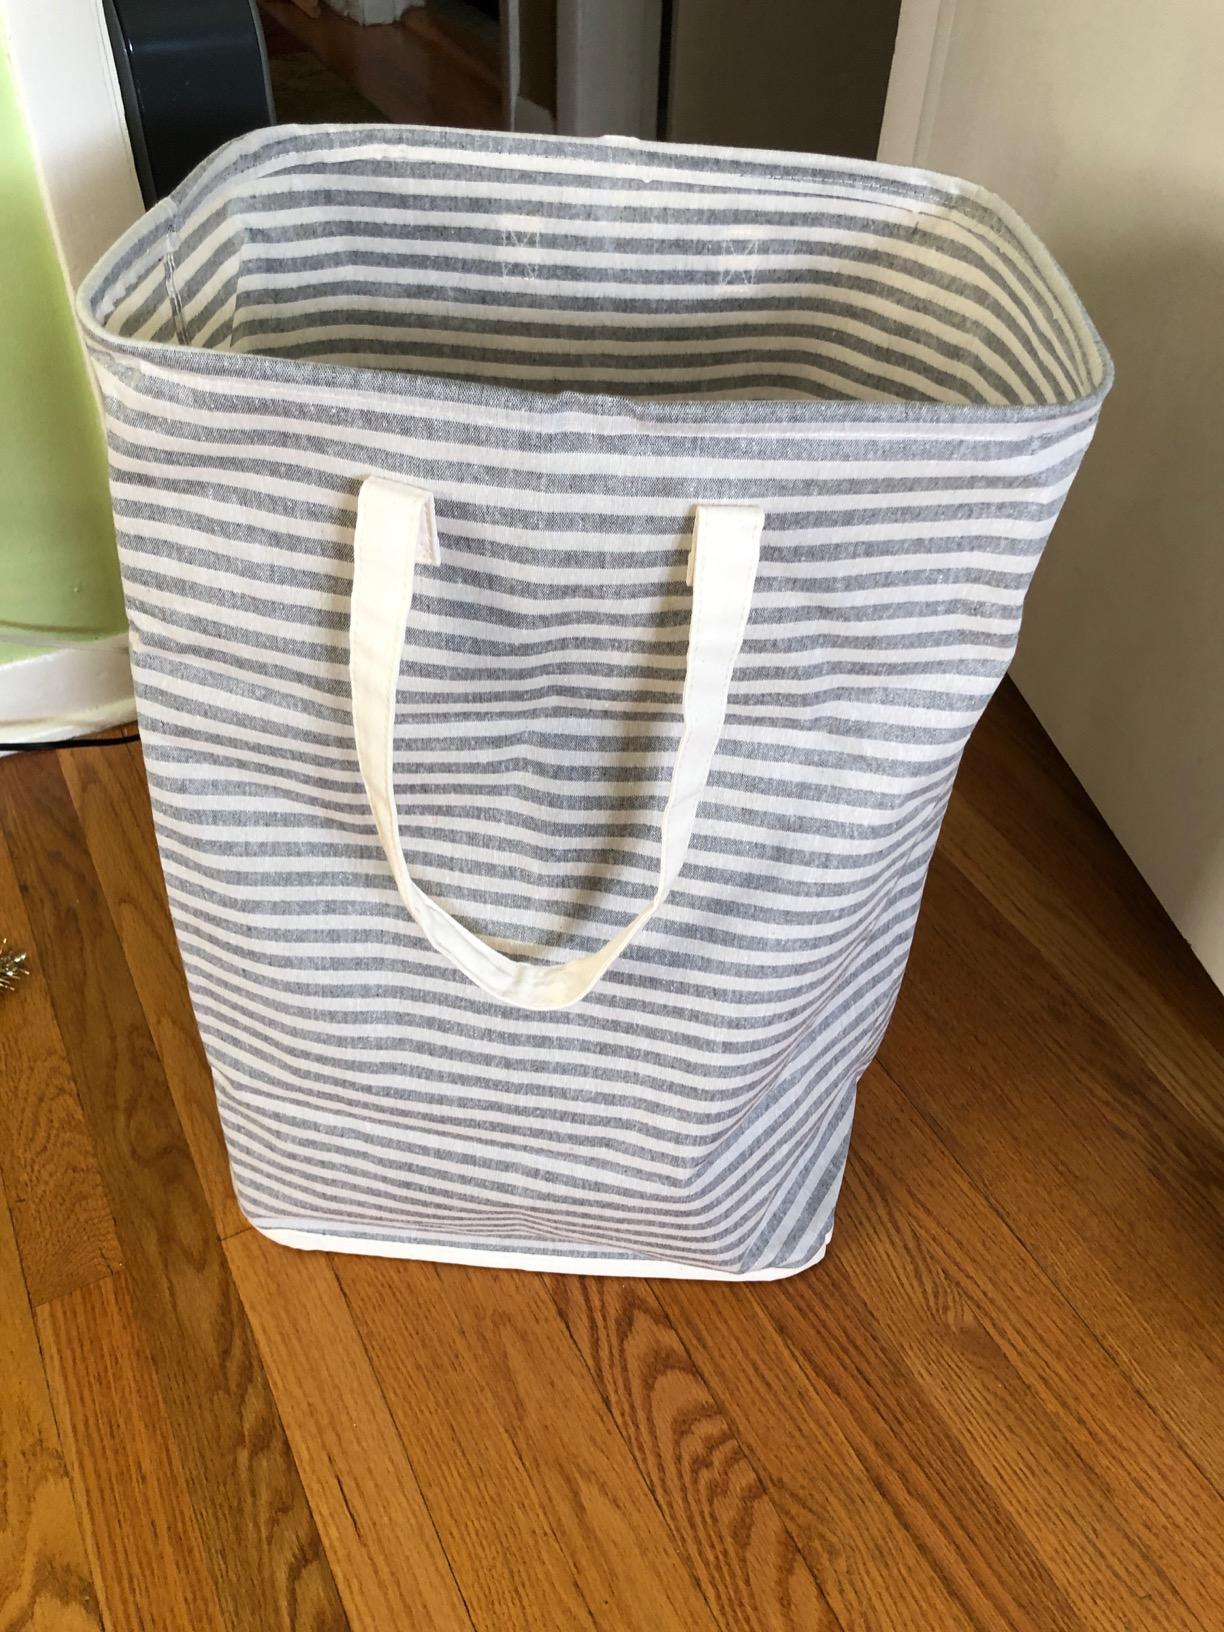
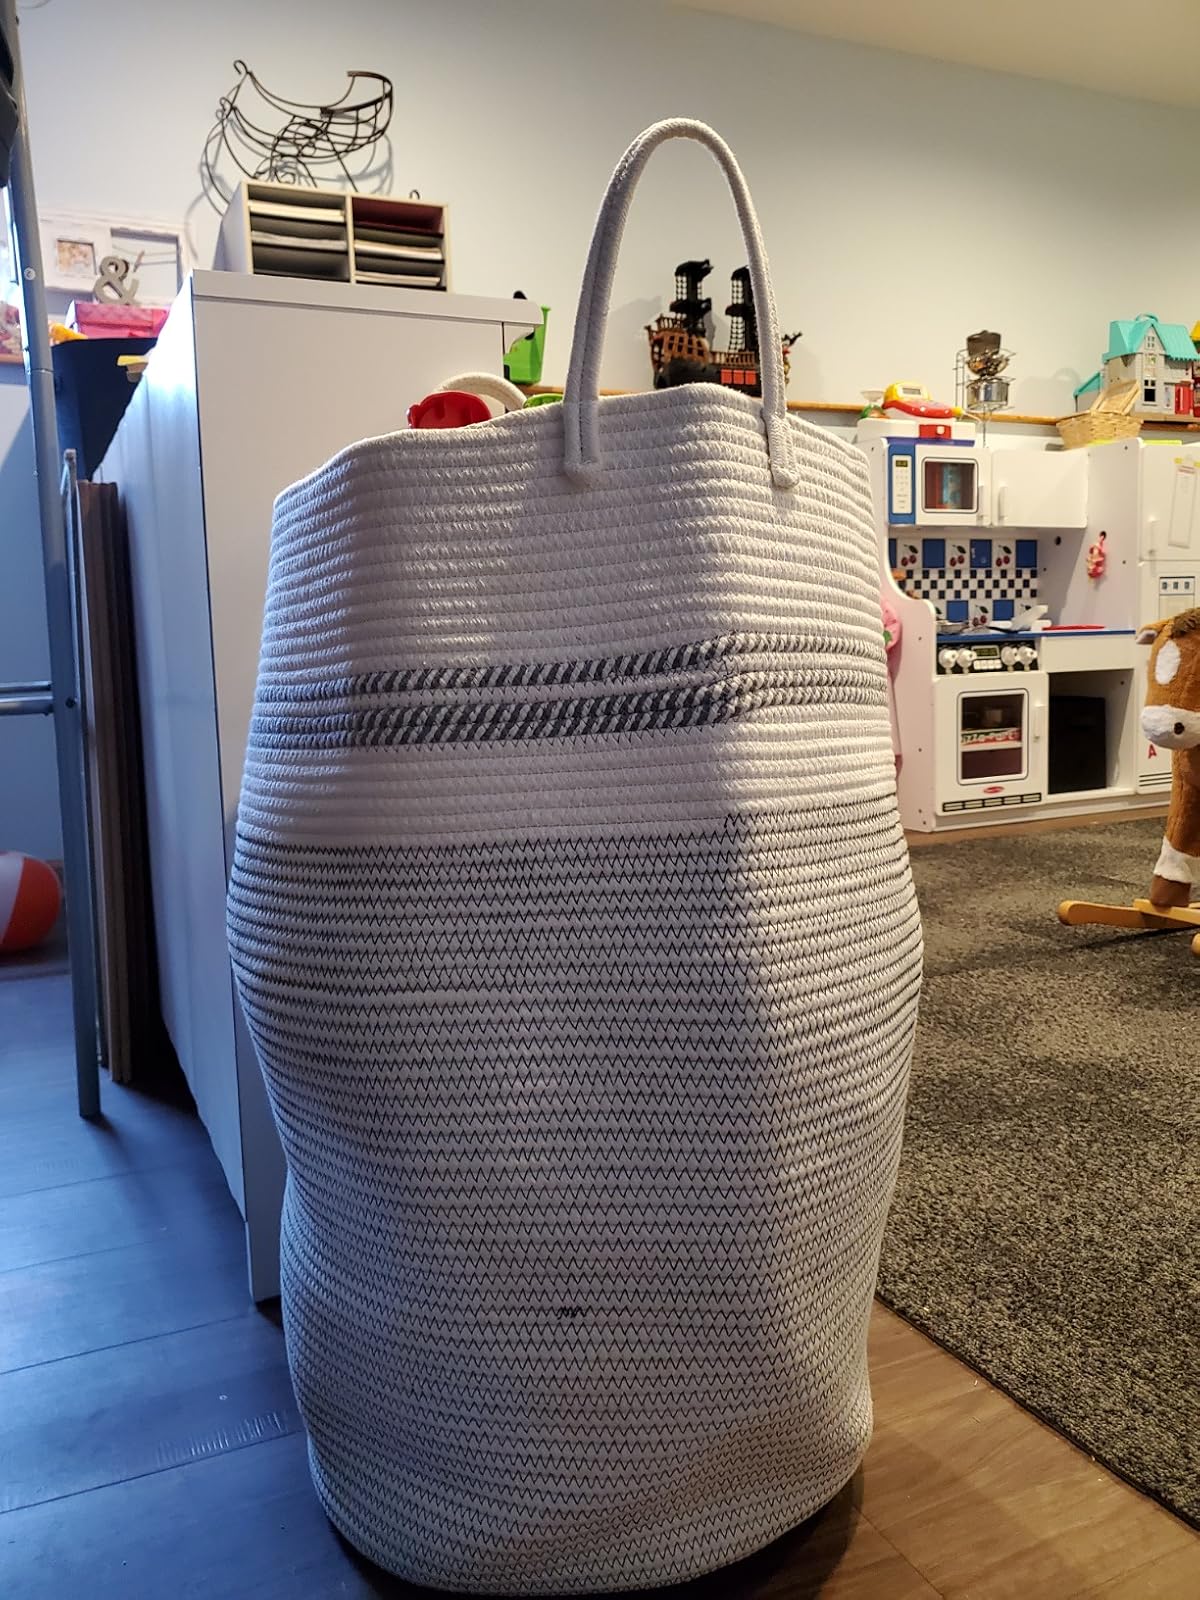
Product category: items_hamper
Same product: no